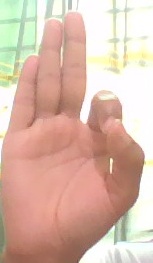
ASL sign: F